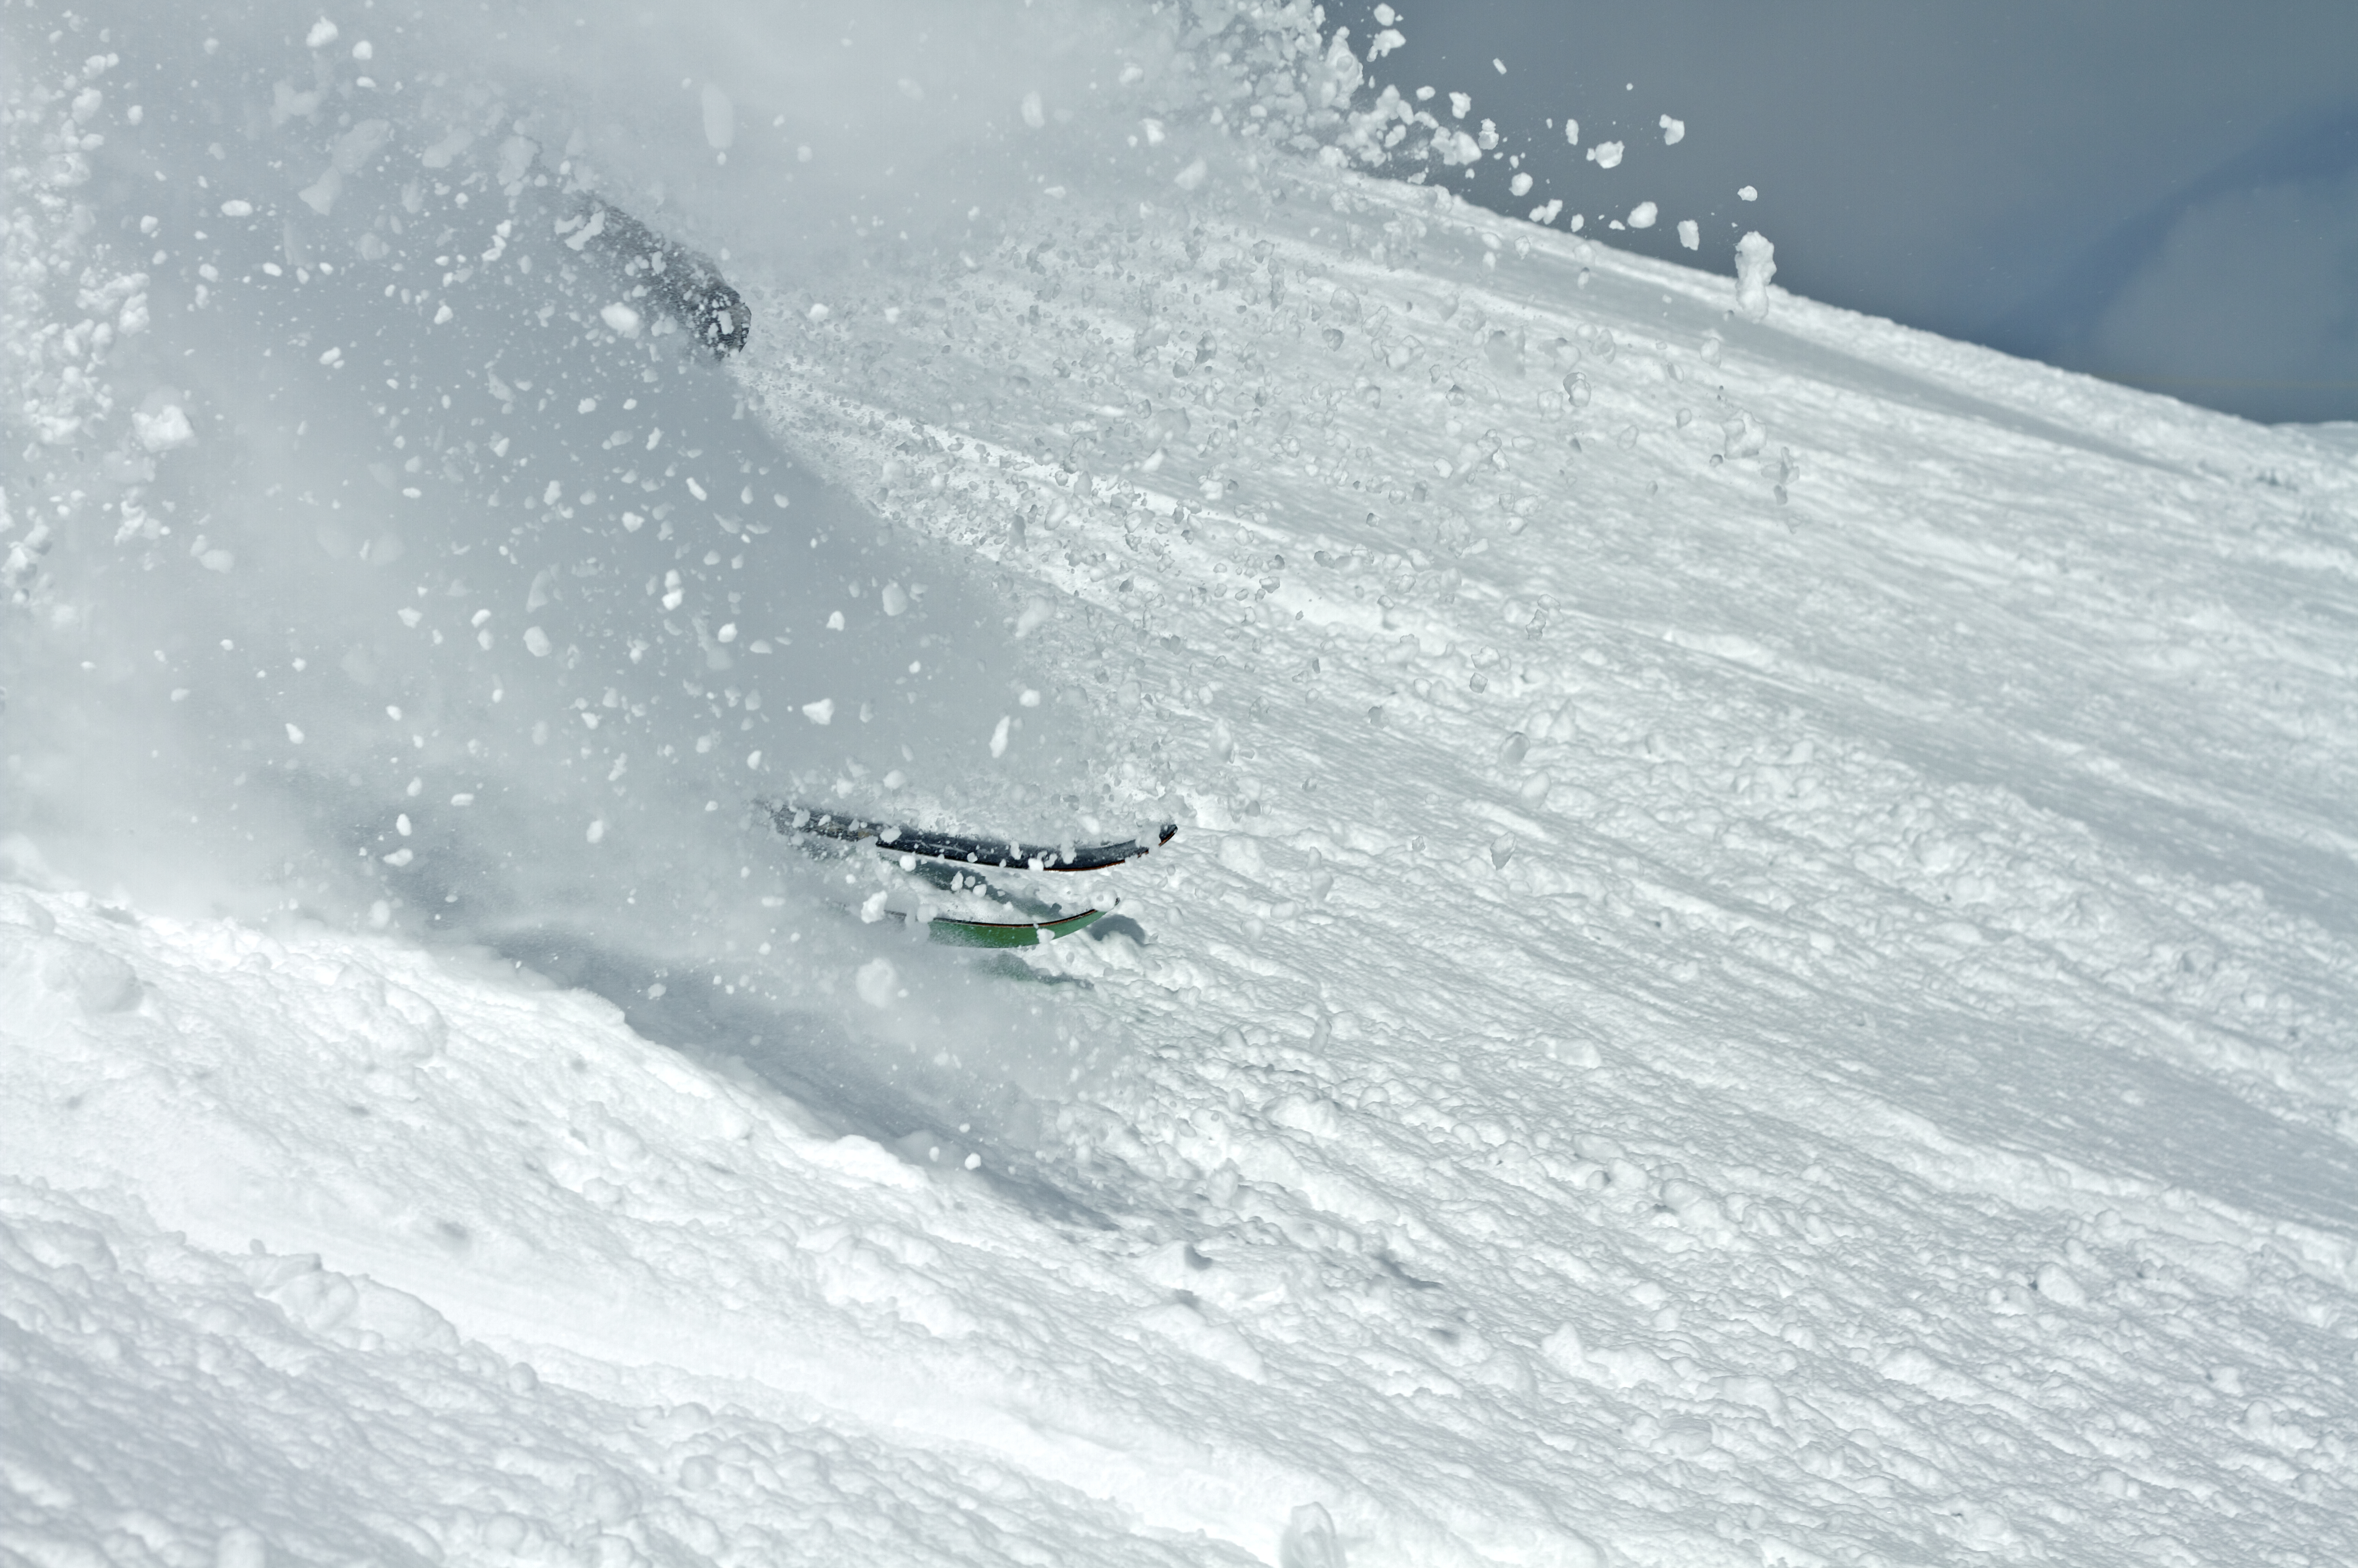
snow, winter, canon, extreme sport, powder, skiing, sports equipment, winter sport, colorado, sports, downhill, ski, epic, 7d, piste, pow, silverton, newschool, shred, ski equipment, alpine skiing, geological phenomenon, telemark skiing